Edward Despard

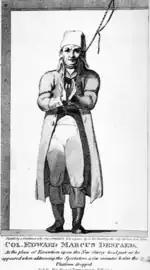
Edward Despard addresses the crowd at his execution, 1803.

With Nelson's assistance, Catherine Despard appealed for clemency to both the Prime Minister and the King, but secured only a waiving of the then already archaic rites of disembowelment. Magistrates, however, insisted on the "drawing" – there had never been a conviction for high treason without dragging the sentenced to the gallows in a carriage without wheels. Seated for the purpose of the drawing backwards upon hay bales and bumped across the cobbled courtyard of Horsemonger Lane Gaol, Despard burst out laughing. The sentence was not passed again.